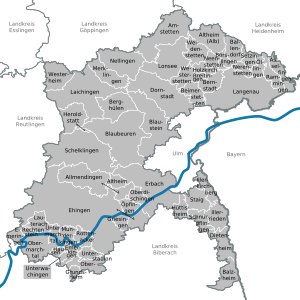
Alb-Donau-Kreis / Byer, amter og kommuner
Oversigtskort
Alb-Donau-Kreis er en landkreis i den tyske delstat Baden-Württemberg. Den danner sammen med Landkreis Biberach og den kreisfri by Ulm baden-württembergiske del af Region Donau-Iller i Regierungsbezirk Tübingen. Alb-Donau-Kreis grænser mod nord til Landkreis Göppingen og Landkreis Heidenheim, mod øst til de bayerske landkreise Günzburg og Neu-Ulm samt den kreisfri by Ulm, mod syd til Landkreis Biberach og mod vest til Landkreis Reutlingen.